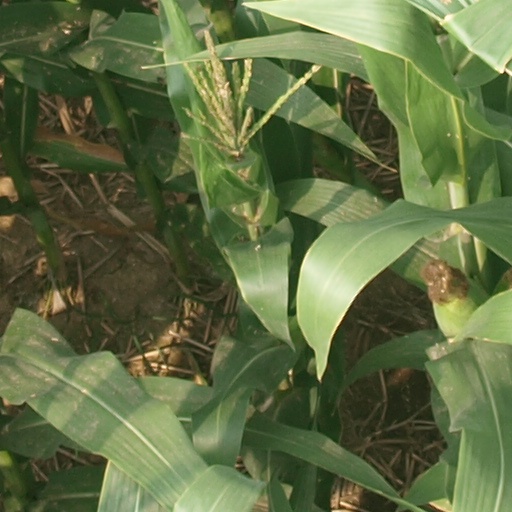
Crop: maize; corn